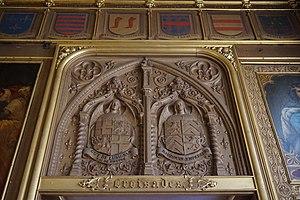
1192 Guy de Lusignan roi de Chypre, 1204 Baudouin empereur. Salles des Croisades, château de Versailles.